West Timor

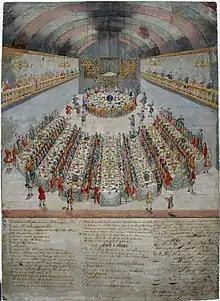
Festivity at which Paravicini is surrounded by local rulers, 1756

In 1755, the Dutch East India Company (VOC) sent John Andrew Paravicini to negotiate treaties with rulers in several of the Lesser Sunda Islands. In 1756, 48 Lesser Kings of Solor, Roti, Sawu, Sumba and much of West Timor made alliances with the VOC. This was the beginning of Dutch rule in what is now Indonesian West Timor. Among them was a certain Jacinto Correa (Hiacijinto Corea), King of Wewiku-Wehale and Grand Prince of Belu, who also signed the dubious Treaty of Paravicini on behalf of 27 territories dependent on him in central Timor. Fortunately for the Portuguese, Wehale was no longer powerful enough to pull all the local rulers over to the side of the Dutch. Thus, the eastern former vassals of Wehale remained under the flag of Portugal, while Wehale itself fell under Dutch rule.